Caravan (Israel)

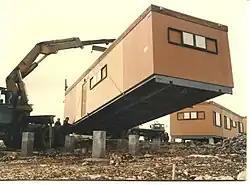
Posting of "caravan" in Mitzpe Hila, Israel, 1982

In Israel, portable buildings are called caravans (pl. קרוואנים, "caravanim"). They may be used as a living space, often temporary, school classroom, synagogue, or community center.